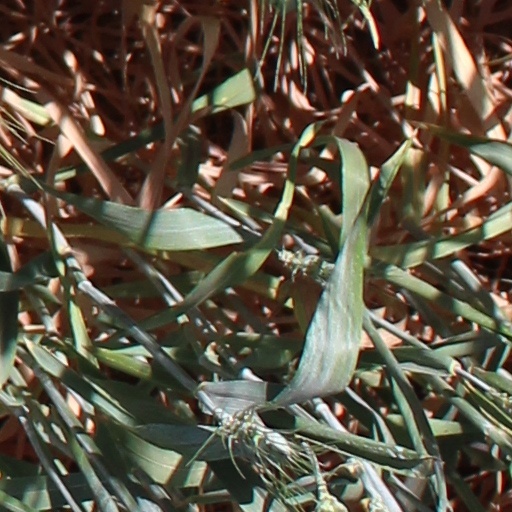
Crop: wheat